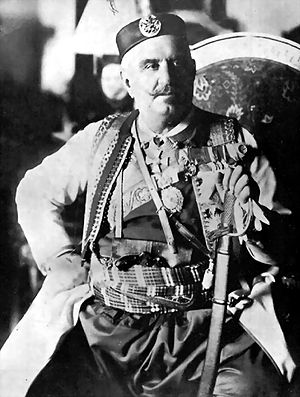
Montenegro / Historie / Fyrstendømmet
Nikolaus 1. Petrovitsch
Montenegro er en republik på Balkan. Montenegro grænser op til Adriaterhavet, Kroatien, Bosnien-Hercegovina, Serbien, Kosovo og Albanien.